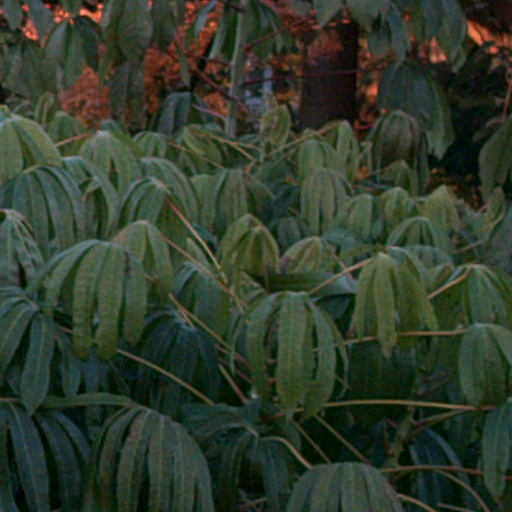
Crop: cassava